Archduchess Maria Elisabeth of Austria (governor)

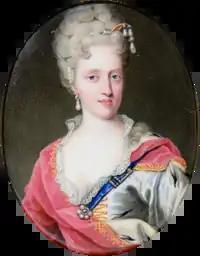
Archduchess Maria Elizabeth by Johann Frederich Ardin, 1712

Archduchess Maria Elisabeth of Austria (13 December 1680 in Linz – 26 August 1741 in Mariemont, Morlanwelz), was the governor of the Austrian Netherlands between 1725 and 1741.